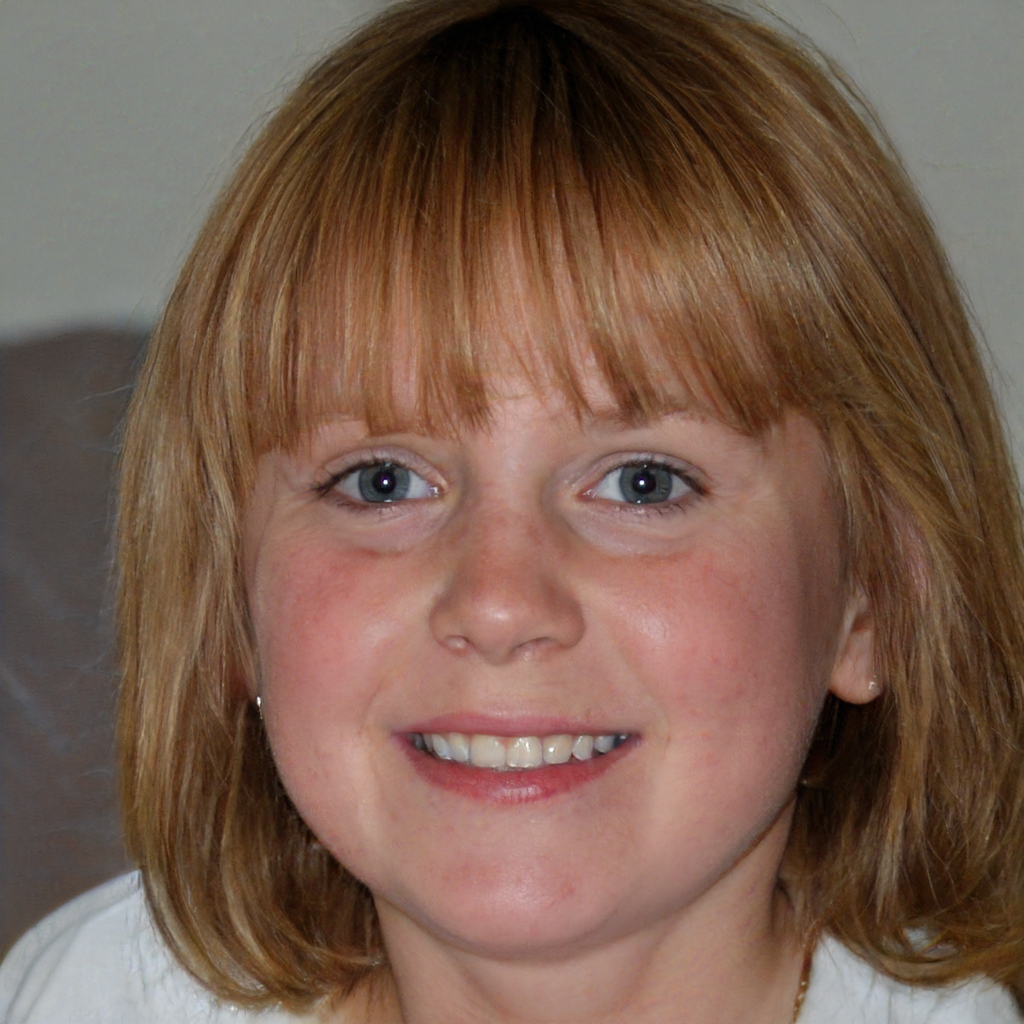
Label: Colored